Vickers VIM

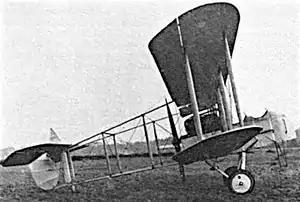

The VIM or Vickers Instructional Machine was a trainer biplane aircraft built for the Republic of China by Vickers from war-surplus stocks of Royal Aircraft Factory F.E.2d parts, powered by a surplus Rolls-Royce Eagle engine, but fitted with an entirely new nacelle, providing dual controls for the pupil and instructor. Thirty-five were built and supplied from 1920.